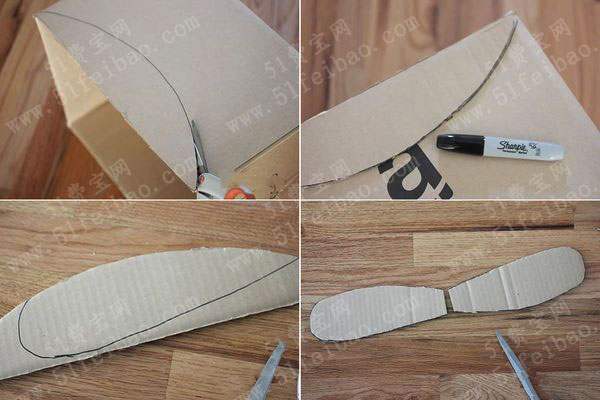
Label: cardboard